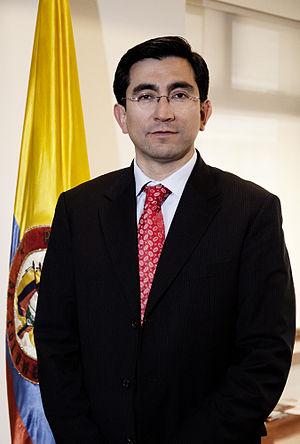
Diego Molano Vega, né le 6 octobre 1967 à Tasco, est un homme politique colombien. Il a été Ministre des Technologies de l'information et des Communications entre 2010 et 2015 sous la présidence de Juan Manuel Santos.